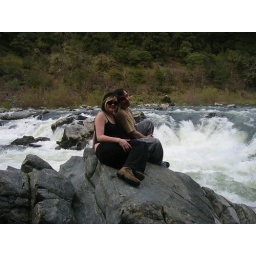
cilling with pal by water running over rocks and down hill